Mary Frances Tucker

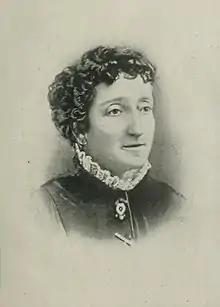
"A Woman of the Century"

Mary Frances Tucker (Tyler; May 16, 1837 – 1902) was an American poet. Not a prolific writer, her best work was inspired by a moral sentiment. About the year 1854, two of Tucker's poems appeared in "The National Era" which soon became popular, and which afterwards, periodically, went the rounds of the press. The one more often printed, perhaps, was "Cometh A Blessing Down". Other notable poems include "Goin Up And Coming Down" (1856) and "Sonnet" (1856).